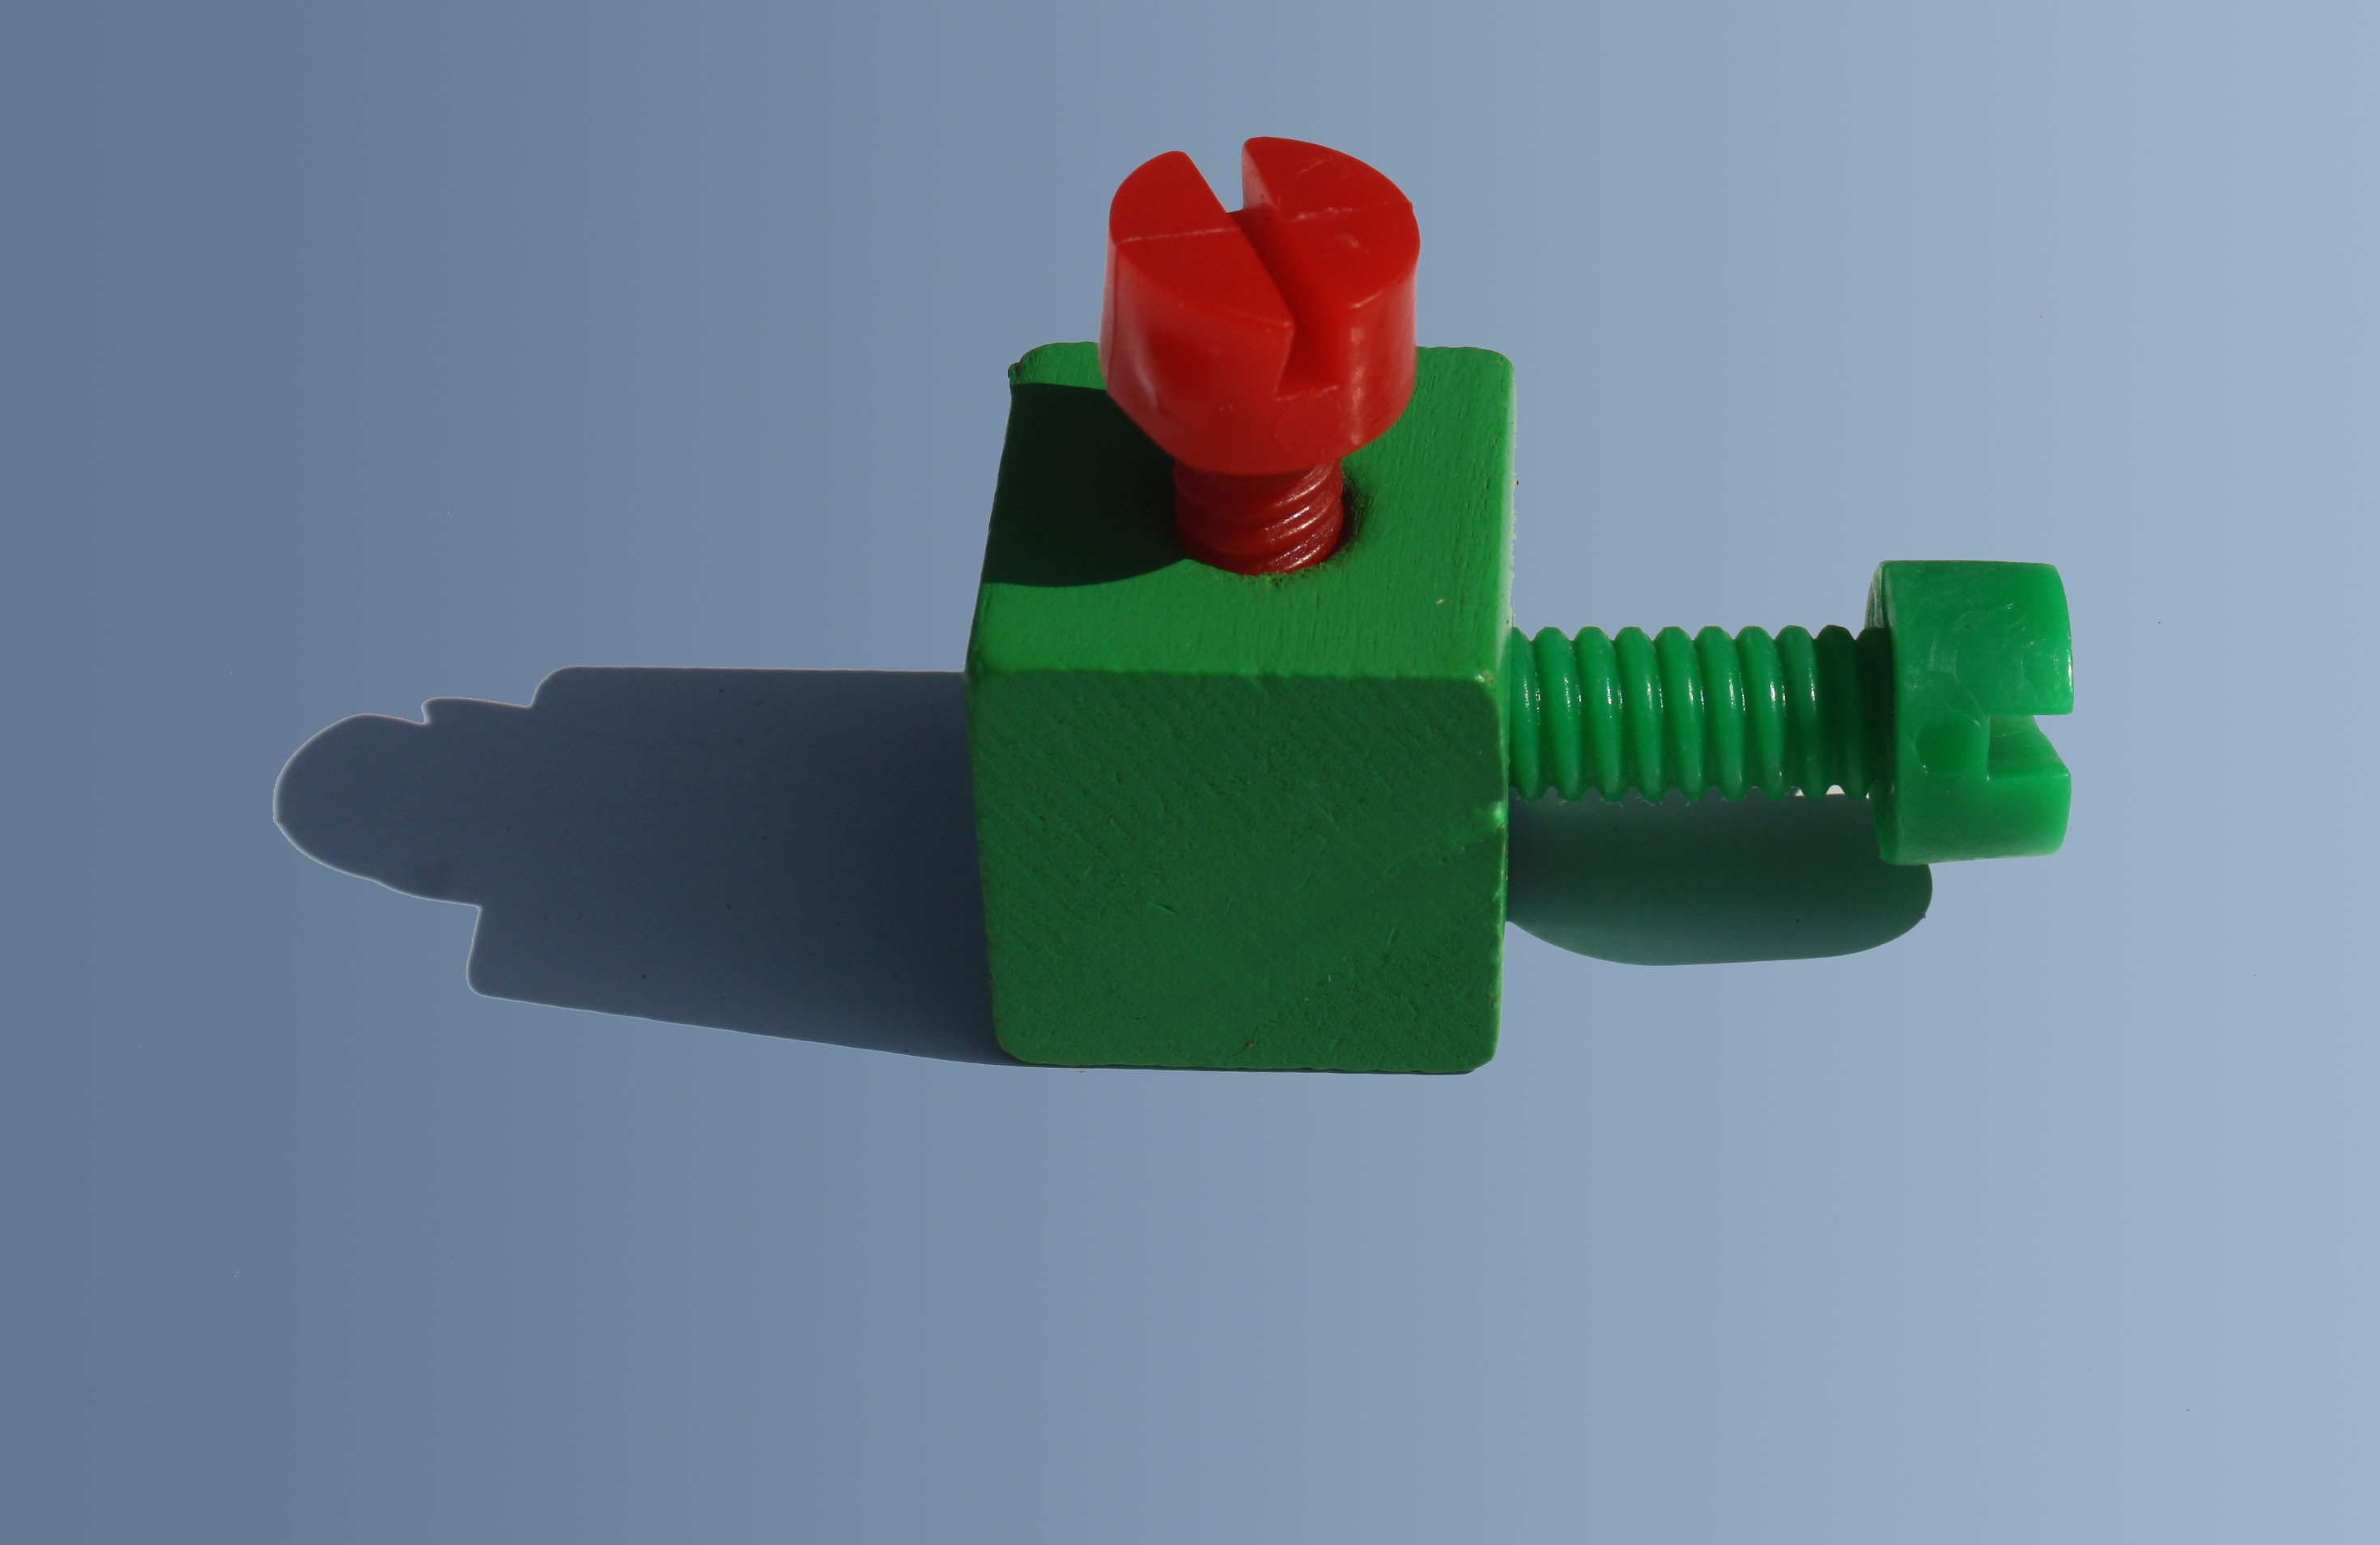
hand, green, red, blue, colorful, toy, screw, product, make, kit, figures, connection, play stone, regulation, set screws